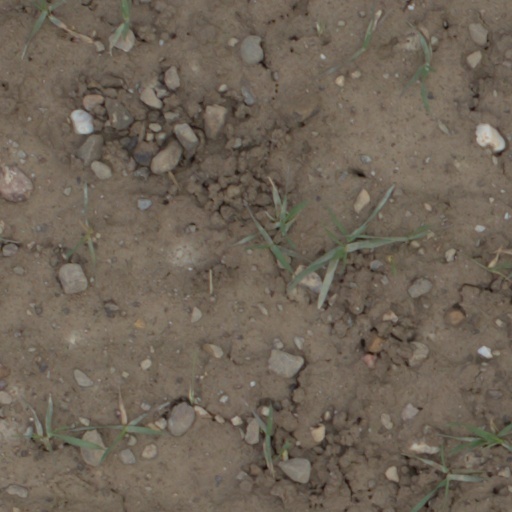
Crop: wheat